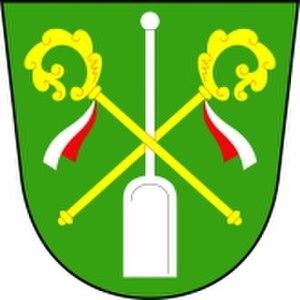
Rudimov est une commune du district et de la région de Zlín, en République tchèque. Sa population s'élevait à 253 habitants en 2018.